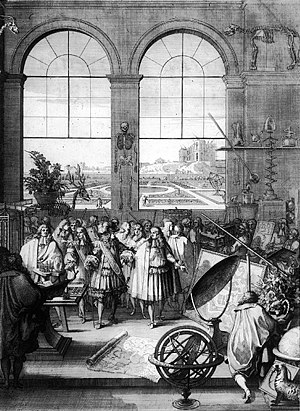
Académie des sciences
Ludvig den 14. på besøg hos akademiet. Tegning af Sebastien Le Clerc, 1671.
Académie des sciences er et fransk naturvidenskabeligt akademi, der blev grundlagt af Ludvig 14. i 1666 efter forslag fra Jean-Baptiste Colbert. Det havde oprindeligt sæde i Louvre i Paris.